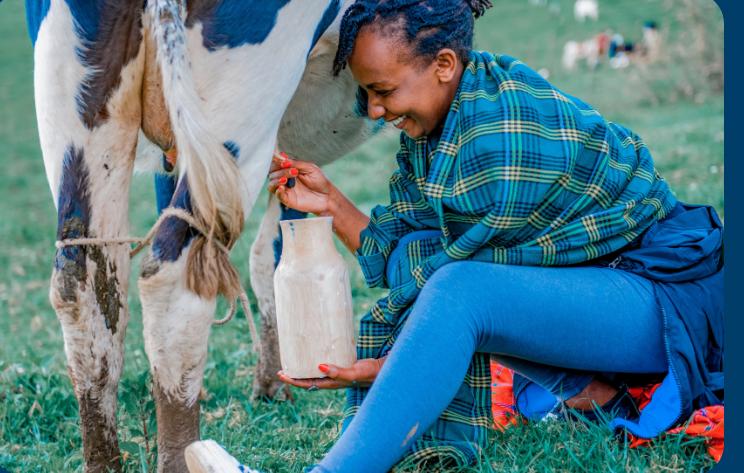
Huyu ni mwanamke aliyevaa nguo ya rangi ya samawati pia amejifunika na shuka , kuna ngombe ambaye amefungwa miguu ya nyuma ambaye anakamuliwa na mikononi mwa mwanamke huyu kuna chombo cha kuwekea maziwa.